Ian Scheckter

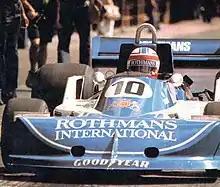
Scheckter in the 1977 Argentine Grand Prix

Ian Scheckter (born 22 August 1947) is a South African former racing driver. He participated in 20 Formula One World Championship Grands Prix, debuting on 30 March 1974. He scored no championship points.